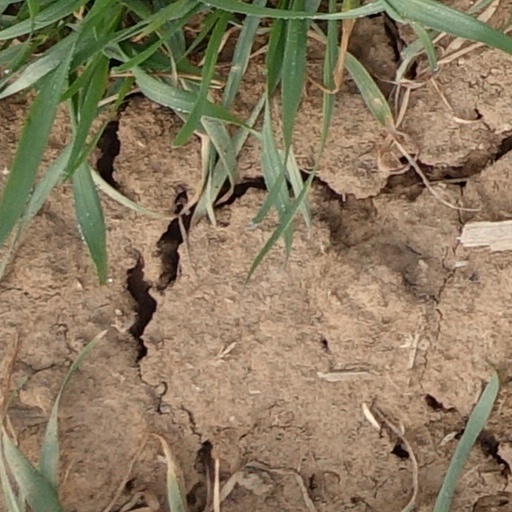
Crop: wheat